Lohia path

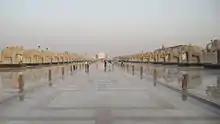
Pratibimb Sthal

Dr. Ram Manohar Lohia Park, Lohia Hospital, prominent hotels and busy cafés are near this road. Lohia Path caters to heavy traffic between Bareilly-Bara Banki-Sitapur and Kanpur-Allahabad, Sultanpur-Varanasi. A bridge over the railway lines passing through the path opened on Saturday, 17 October 2009. The bridge, spanning 1,500 meters, helps to remove traffic bottlenecks. The road passes through Lucknow's costliest and most posh areas. Malls, corporate offices, government offices and parks are located on this roads and near by.